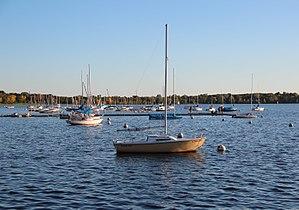
Le lac Calhoun aussi appelé depuis fin 2015 Bde Maka Ska est le plus grand lac de Minneapolis, dans le Minnesota, et fait partie du chapelet de lacs de cette métropole. Ce plan d'eau, entouré par un vaste jardin public sillonné de pistes cyclables et de sentiers, est apprécié pour toutes les activités de plein air.